Parabola

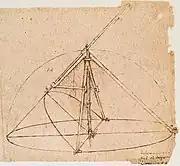
Parabolic compass designed by Leonardo da Vinci

The earliest known work on conic sections was by Menaechmus in the 4th century BC. He discovered a way to solve the problem of doubling the cube using parabolas. (The solution, however, does not meet the requirements of compass-and-straightedge construction.) The area enclosed by a parabola and a line segment, the so-called "parabola segment", was computed by Archimedes by the method of exhaustion in the 3rd century BC, in his "The Quadrature of the Parabola". The name "parabola" is due to Apollonius, who discovered many properties of conic sections. It means "application", referring to "application of areas" concept, that has a connection with this curve, as Apollonius had proved. The focus–directrix property of the parabola and other conic sections was mentioned in the works of Pappus.